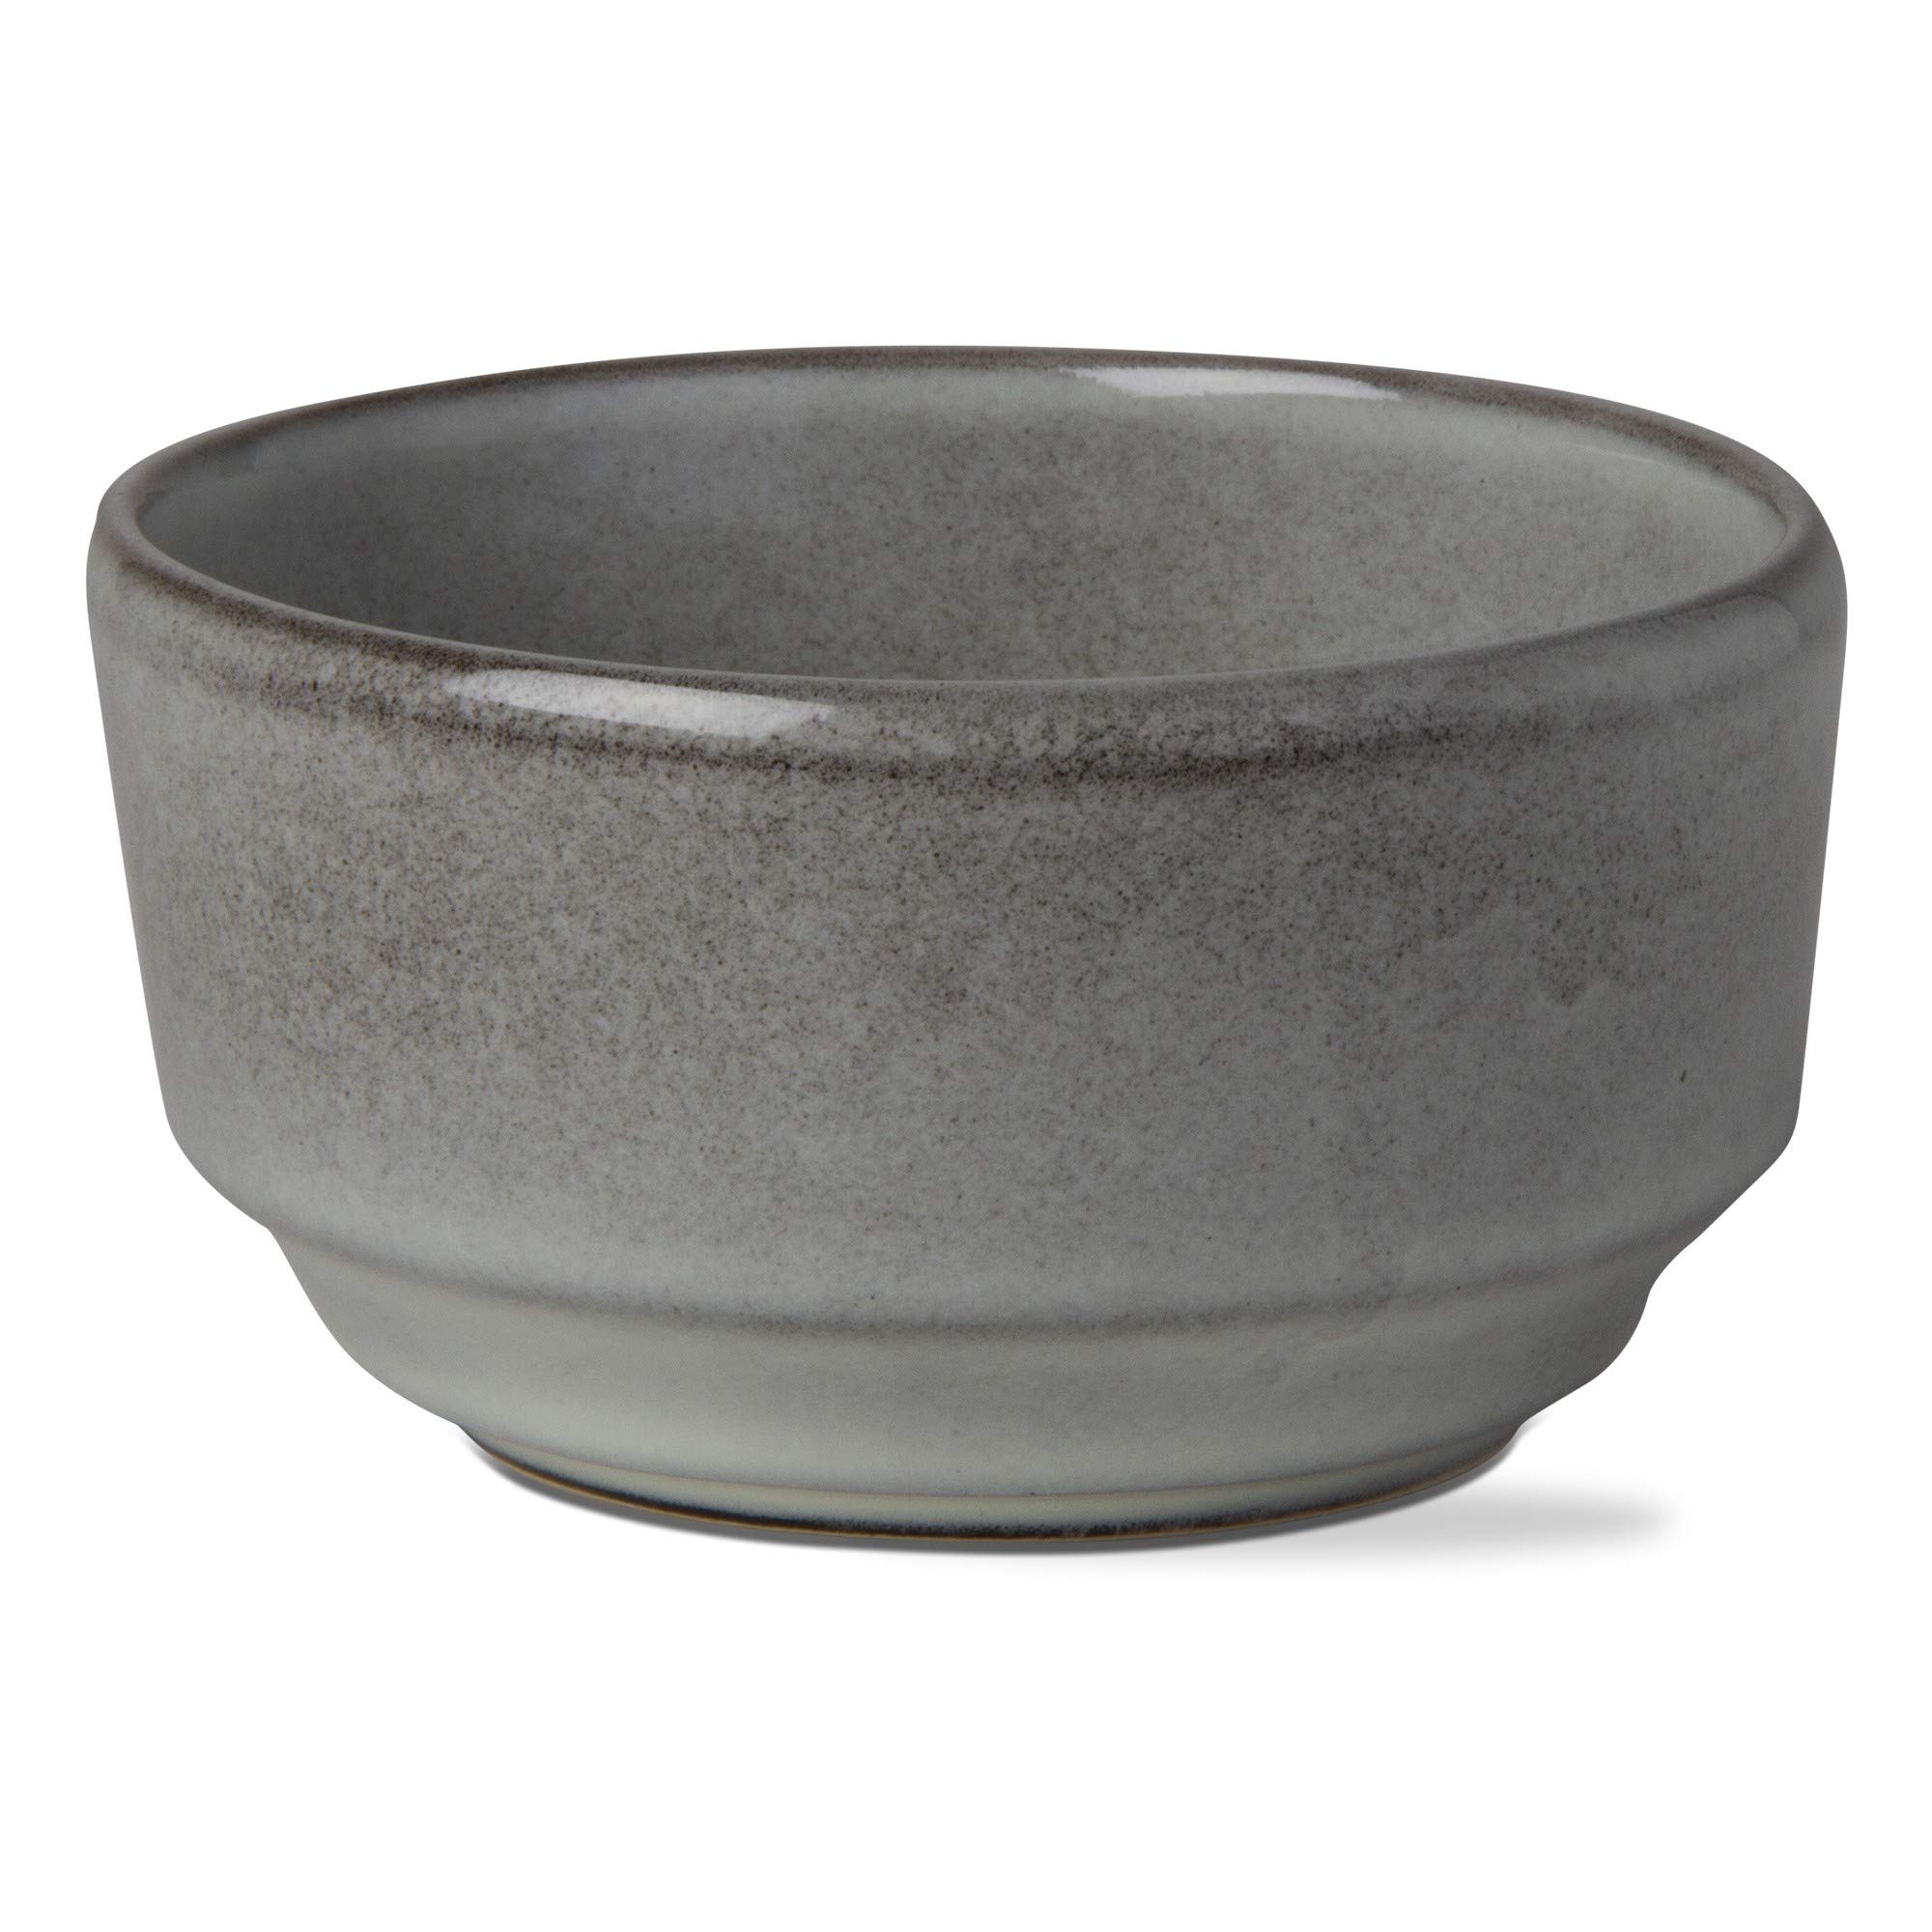
Item Name: tag Stinson Bowl Small Dinnerware Serving Dish Bowl Light Gray
Bullet Point 1: A wonderful piece from the tag Entertaining collection. Makes a perfect gift or collect them all for yourself.
Bullet Point 2: SIZE: Product measures 5" x2.5" x5"
Bullet Point 3: QUALITY MATERIALS: Product made of
Bullet Point 4: USES: Perfect for decorating or makes a great gift
Product Description: designed to help make social gatherings easier, our Stinson stoneware is made for home entertaining and gifting. beautifully versatile and functional. slight variations in color are to be expected each piece is one-of-a-kind, no two pieces will be exactly alike. mix and match with a range of dining and entertaining selections from tag.
Value: 1.0
Unit: Count

Price: 17.99